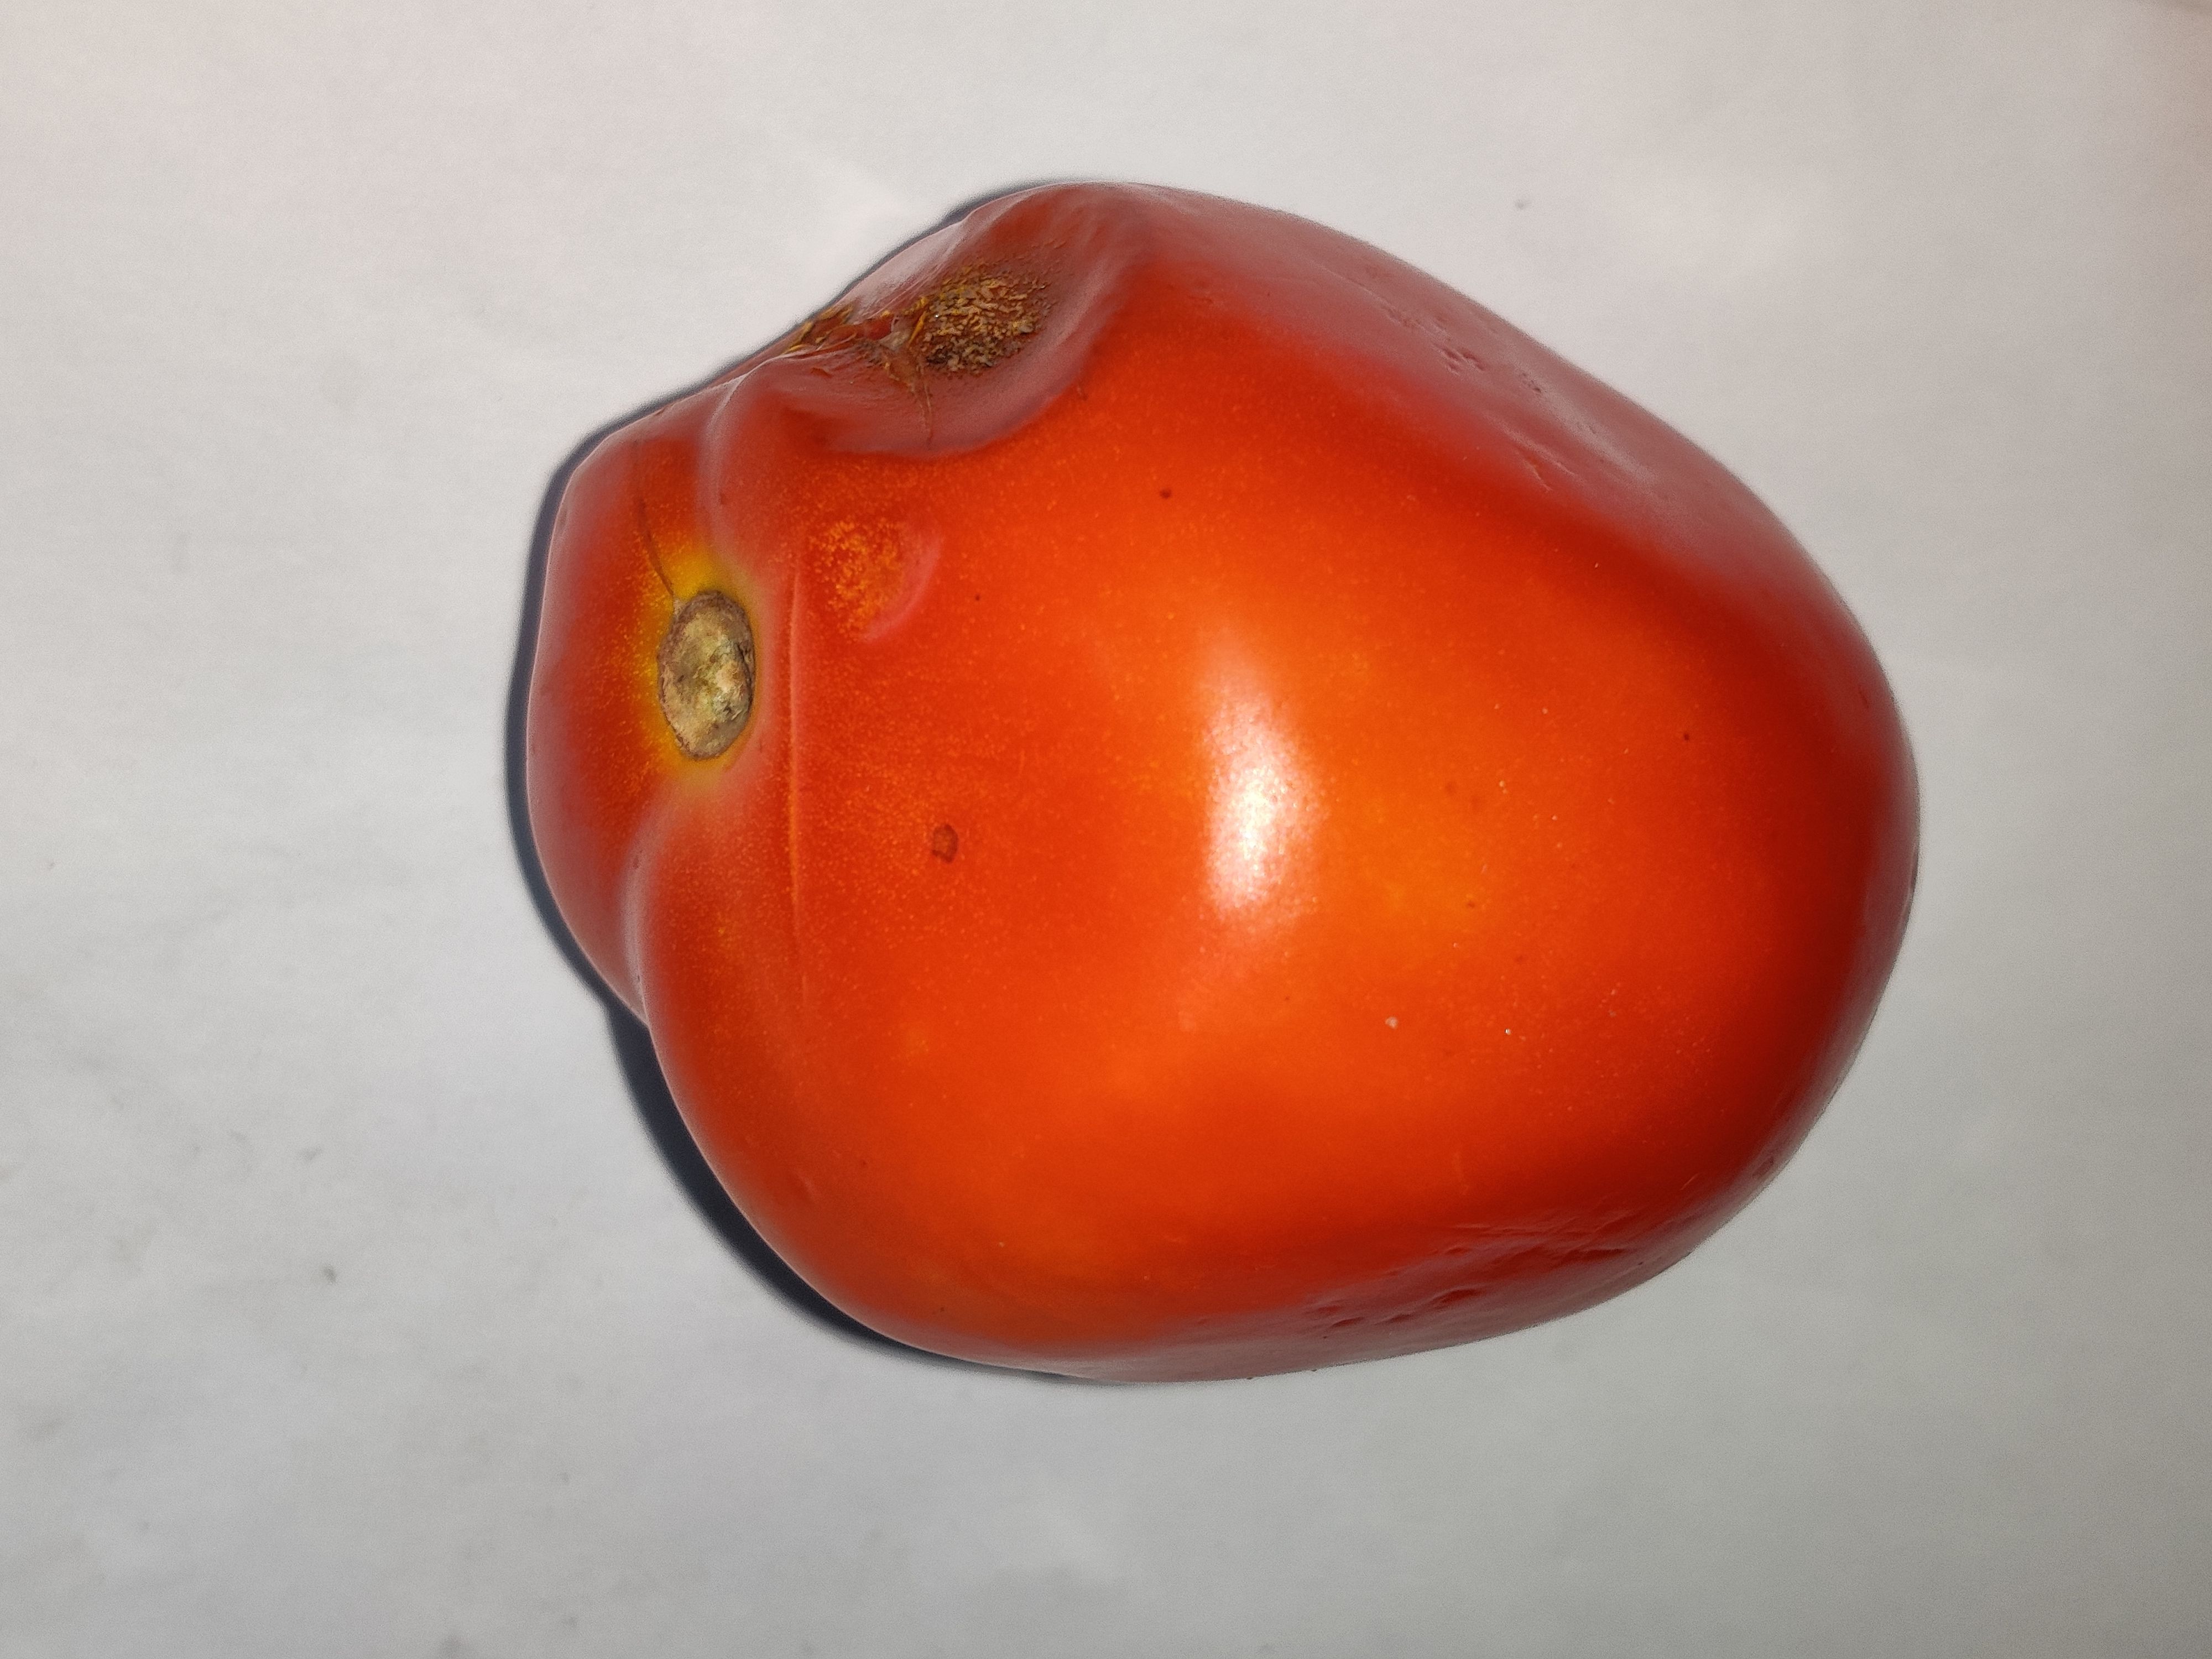
Fruit: tomatoes
Grade: 3rd-grade